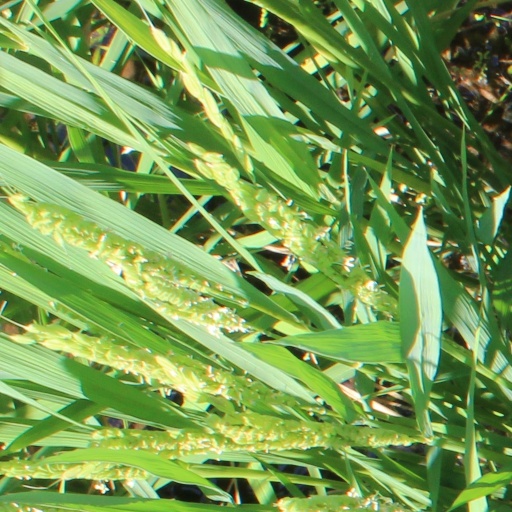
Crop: rice